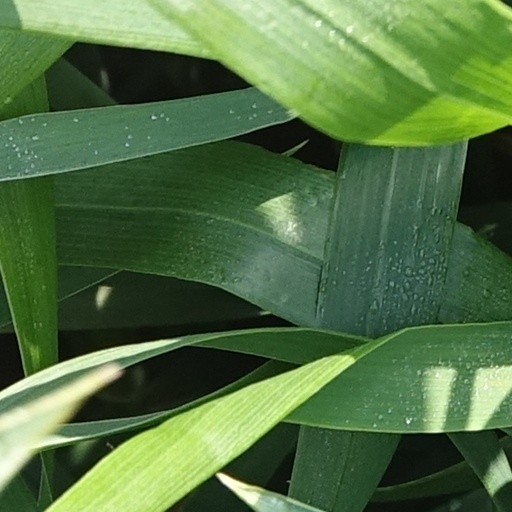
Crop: wheat